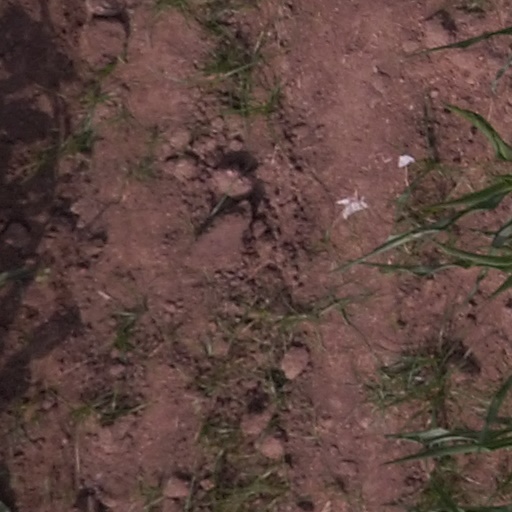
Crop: maize; corn